John Dalrymple, 2nd Earl of Stair

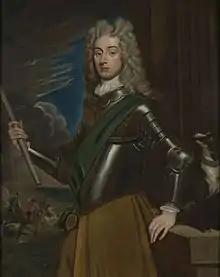
Portrait,

Field Marshal John Dalrymple, 2nd Earl of Stair, (20 July 16739 May 1747) was a British army officer and diplomat who served as the British ambassador to France from 1714 to 1720. He served in the Nine Years' War, War of the Spanish Succession and War of the Austrian Succession.